Religion in early Virginia

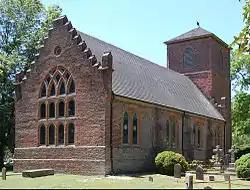
St. Luke's Church in Smithfield, built in the early- to mid-17th century, is the oldest extant brick church in the Thirteen colonies, and the only existing Gothic brick structure in the United States.

The history of religion in early Virginia begins with the founding of the Virginia Colony, in particular the commencing of Anglican services at Jamestown in 1607. In 1619, the Church of England was made the established church throughout the Colony of Virginia, becoming a dominant religious, cultural, and political force. Throughout the 18th century its power was increasingly challenged by Protestant dissenters and religious movements. Following the American Revolution and political independence from Britain, in 1786 the Virginia Statute for Religious Freedom disestablished the Church of England, ending public support and fully legalizing the public and private practice of other religious traditions.